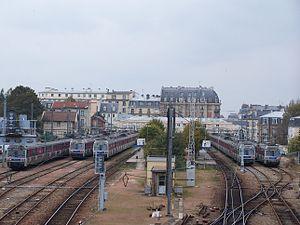
La gare de Versailles-Rive-Droite est une gare ferroviaire française terminus de la ligne de Paris-Saint-Lazare à Versailles-Rive-Droite, située dans le quartier Notre-Dame de la commune de Versailles.
Les transports dans les Yvelines s'appuient sur un réseau dense d'infrastructures routières et ferroviaires, complété par l'axe de navigation important que constitue la Seine canalisée. Ce réseau est dominé par des axes radiaux convergents vers Paris, tandis que les liaisons transversales tant à l'intérieur du département qu'avec les départements voisins sont moins développées.
Le département des Yvelines est un département français, appartenant à la grande couronne de la région Île-de-France. Créé le 1ᵉʳ janvier 1968 en application de la loi du 10 juillet 1964, c'est le plus étendu des départements issus du démembrement de l'ancienne Seine-et-Oise et le huitième département français par la population. L'Insee et la Poste lui attribuent le code 78 repris de l'ancienne Seine-et-Oise. Son conseil départemental est présidé par Pierre Bédier. Ses habitants sont appelés les Yvelinois.
La ligne de Paris-Saint-Lazare à Versailles-Rive-Droite est une ligne ferroviaire française des Hauts-de-Seine et des Yvelines, en Île-de-France, à double voie et d'une longueur de vingt-deux kilomètres. Ouverte en 1839, elle est la deuxième plus ancienne voie ferrée d'Île-de-France, après la ligne de Saint-Germain-en-Laye.